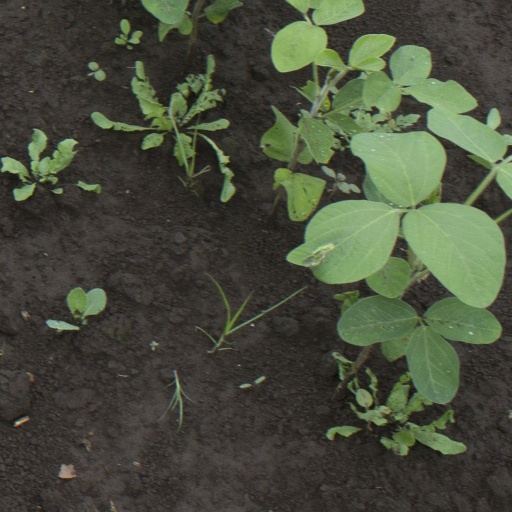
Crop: soybean